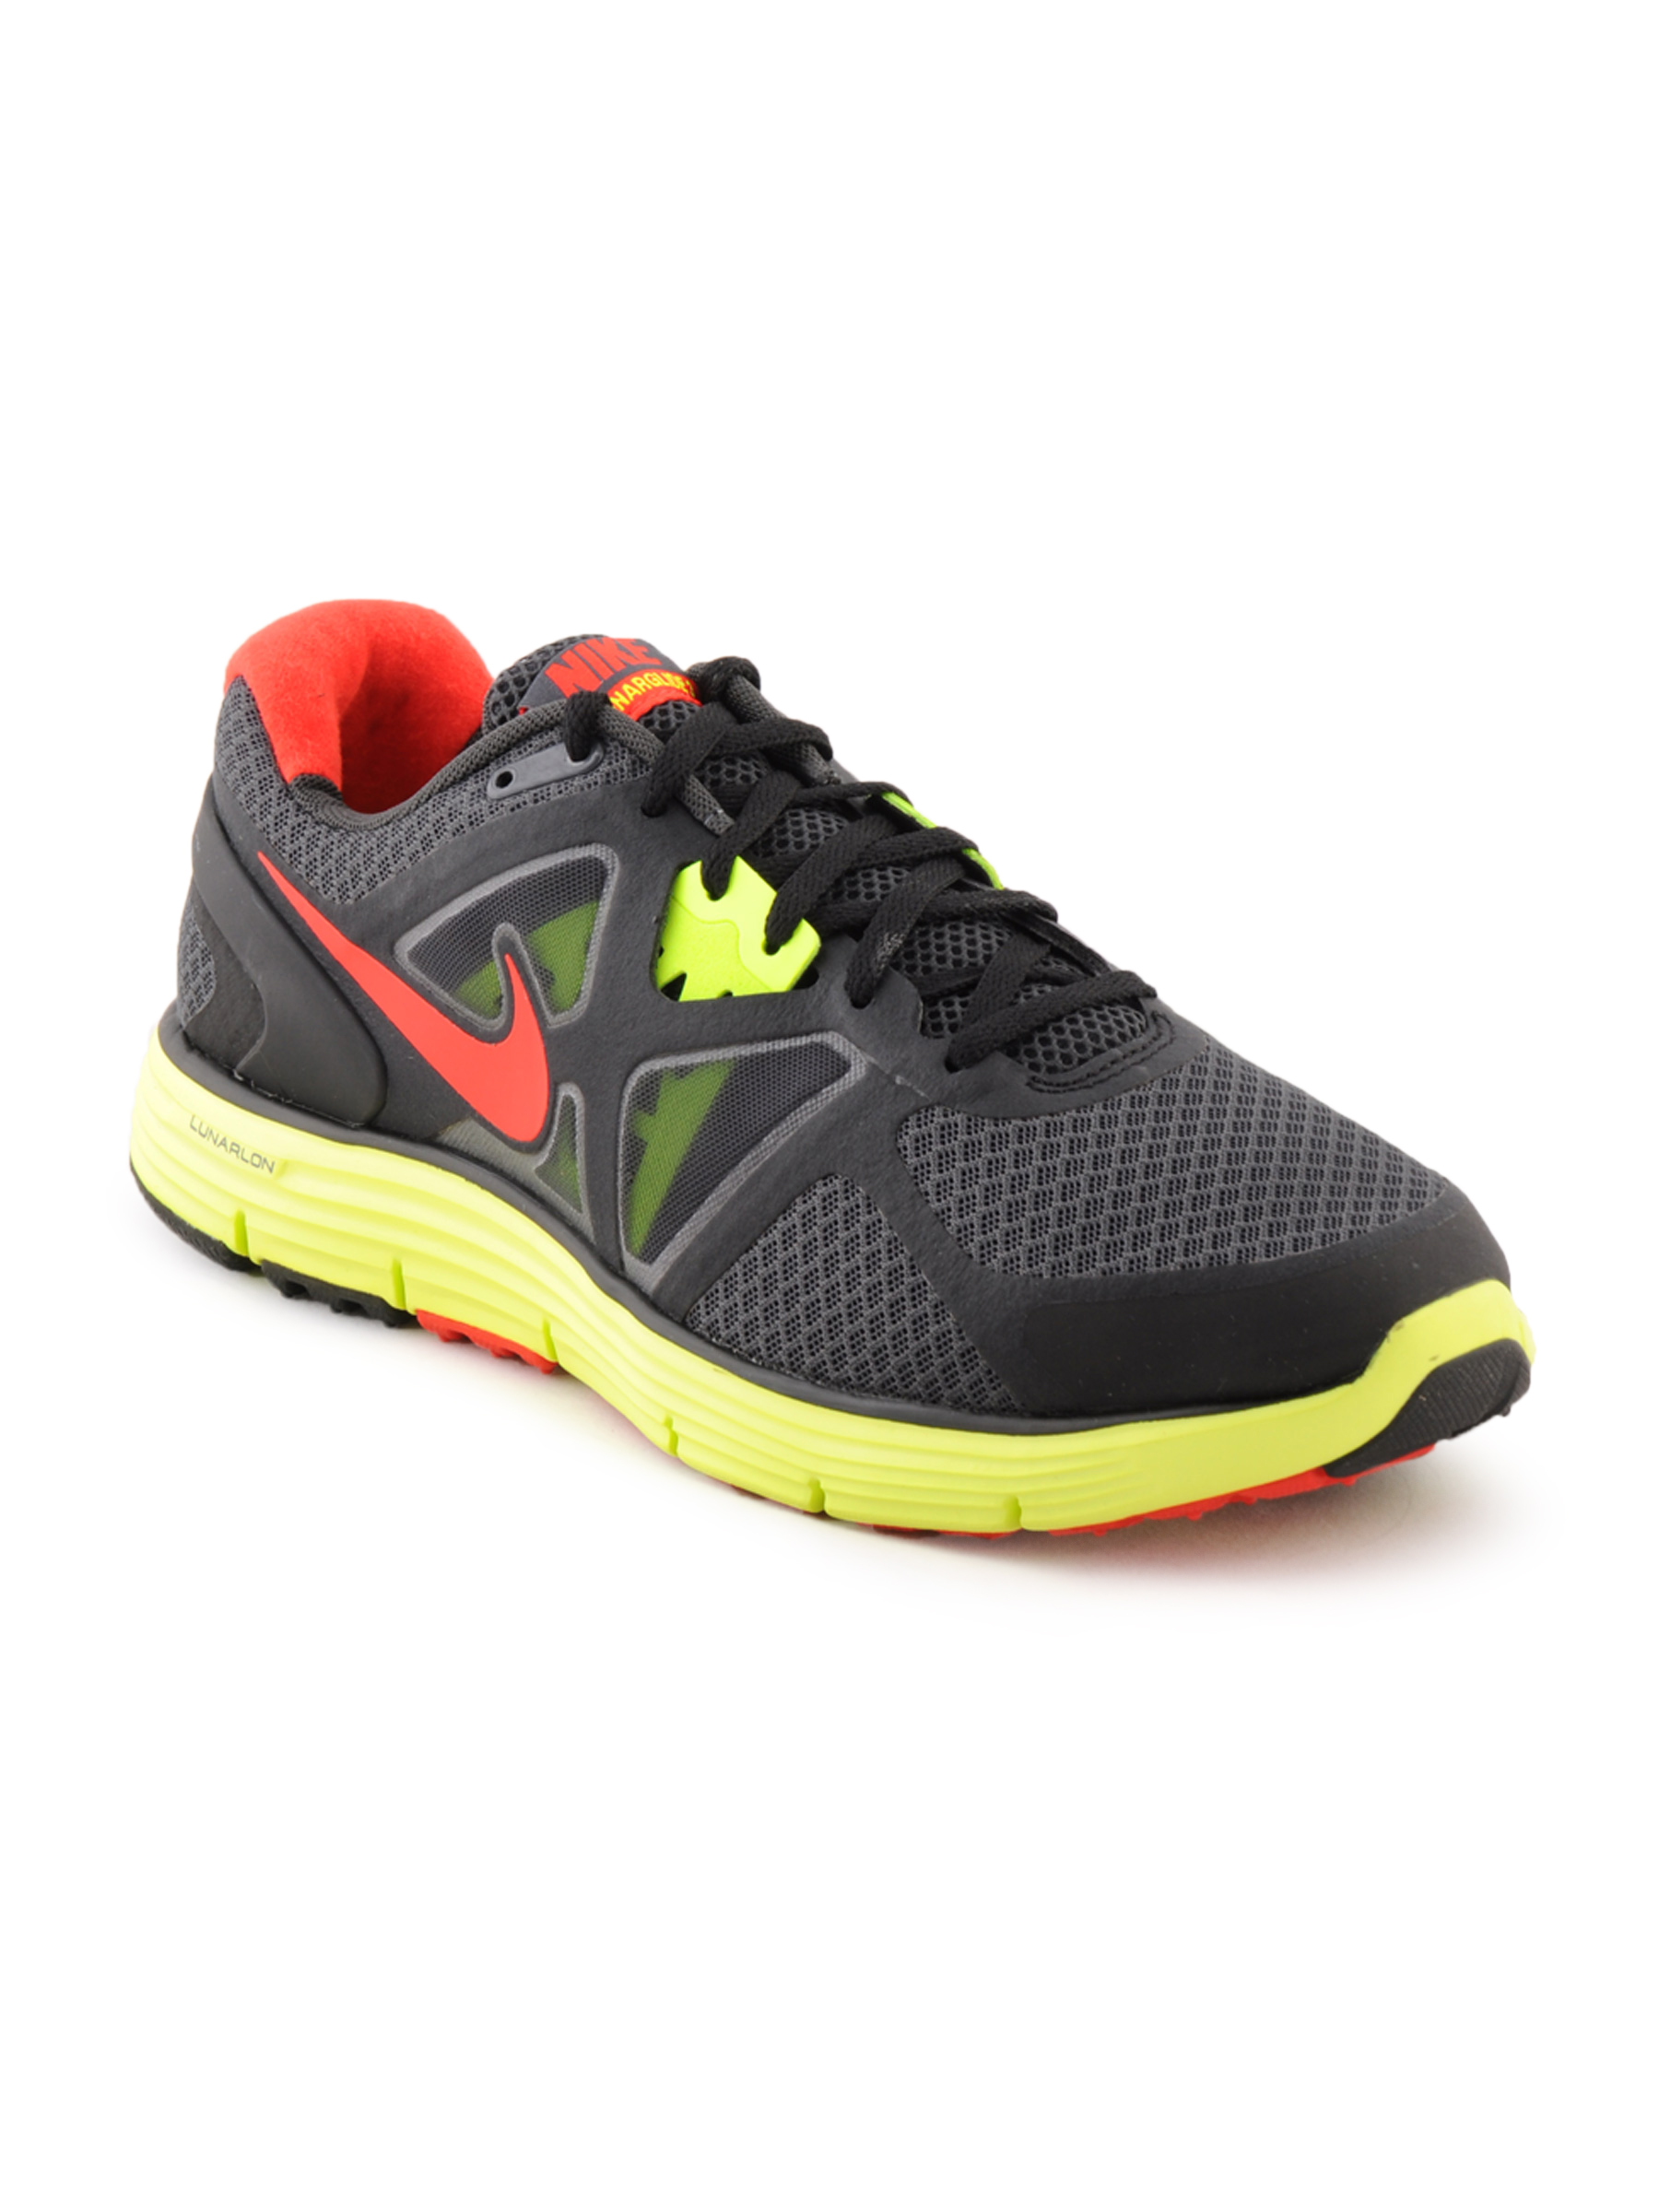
Nike Men Lunarglide Black Sports Shoes
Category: Footwear / Shoes / Sports Shoes
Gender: Men
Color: Black
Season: Fall 2011
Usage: Sports